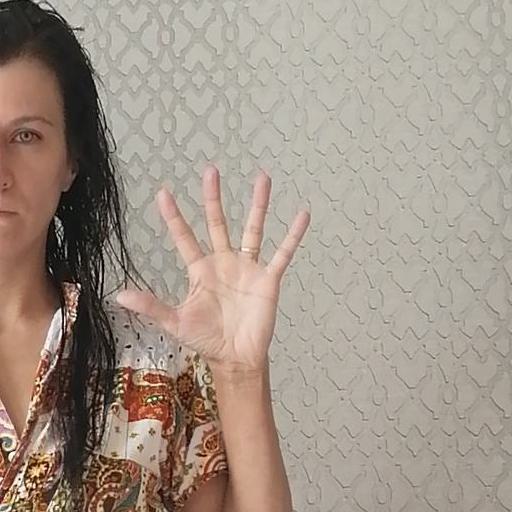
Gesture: palm